Guns N' Roses

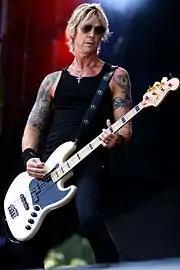
Duff McKagan was the band's bassist from 1985 until 1997, returning in 2016.

In response to an interviewer's suggestion that replacing Adler with Sorum had turned Guns N' Roses from a rock 'n' roll band to a heavy metal band, Stradlin responded: "Yeah, a big musical difference. The first time I realized what Steve did for the band was when he broke his hand in Michigan ... So we had Fred Coury come in from Cinderella for the Houston show. Fred played technically good and steady, but the songs sounded just awful. They were written with Steve playing the drums and his sense of swing was the push and pull that give the songs their feel. When that was gone, it was just ... unbelievable, weird. Nothing worked."